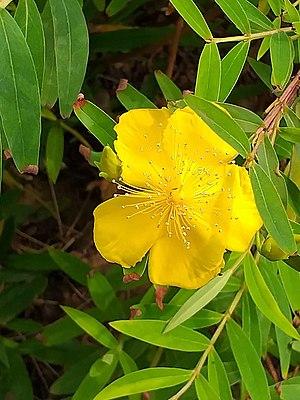
Hypericum monogynum L. , caractérisée par sa couleur jaune doré éclatant. 2018 Exposition florale internationale de Taichung.